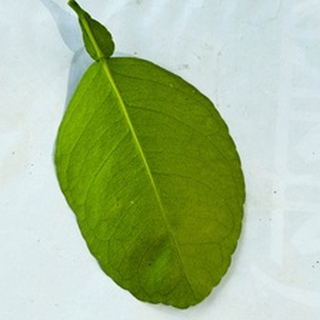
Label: healthy_lemon